Huntly railway station

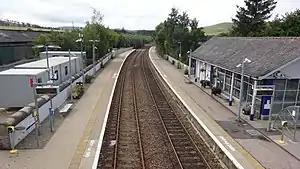
Looking south towards Insch from the footbridge

Huntly railway station is a railway station serving the town of Huntly in Scotland. The station is managed by ScotRail and is on the Aberdeen to Inverness Line, between Insch and Keith, from Aberdeen.